Crown of Baden

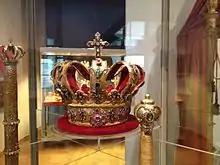
Crown of Baden in the Badische Landesmuseum

Crown of Baden, also known as the Grand Ducal Crown of Baden is a crown formerly used by the Grand Duke of Baden and part of the Crown Jewels of Baden. The crown is 26 cm high and has a diameter of 13,8 cm. Today the crown is kept at the Baden State Museum (German: Badisches Landesmuseum), which itself was built within the old walls of the former Karlsruhe Palace.